L'Anse-Saint-Jean, Quebec

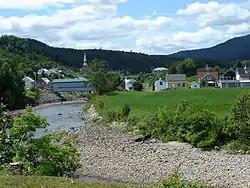
View of the river

The village's citizens held a referendum on 21 January 1997, to turn the village into "Le Royaume de L'Anse-Saint-Jean" (the kingdom of L'Anse Saint Jean), the continent's first "municipal monarchy." The monarchists won 73.9% of the vote, with Denys Tremblay becoming King Denys I. The king was crowned on 24 June, Saint-Jean-Baptiste Day, in the Église Saint-Jean-Baptiste, and announced plans to build a "vegetable oratory," Saint-Jean-du-Millénaire (Saint John of the Millennium).